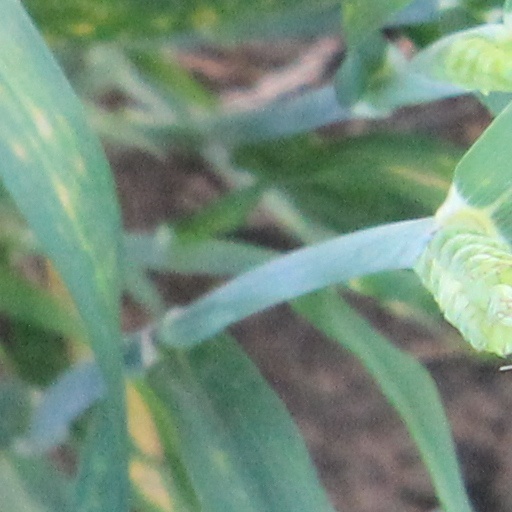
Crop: wheat